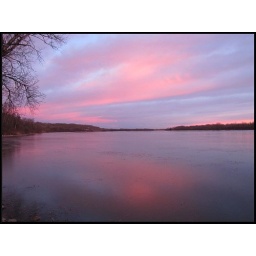
Sunrise reflected in northern sky and in the thin layer of ice on lake surface..